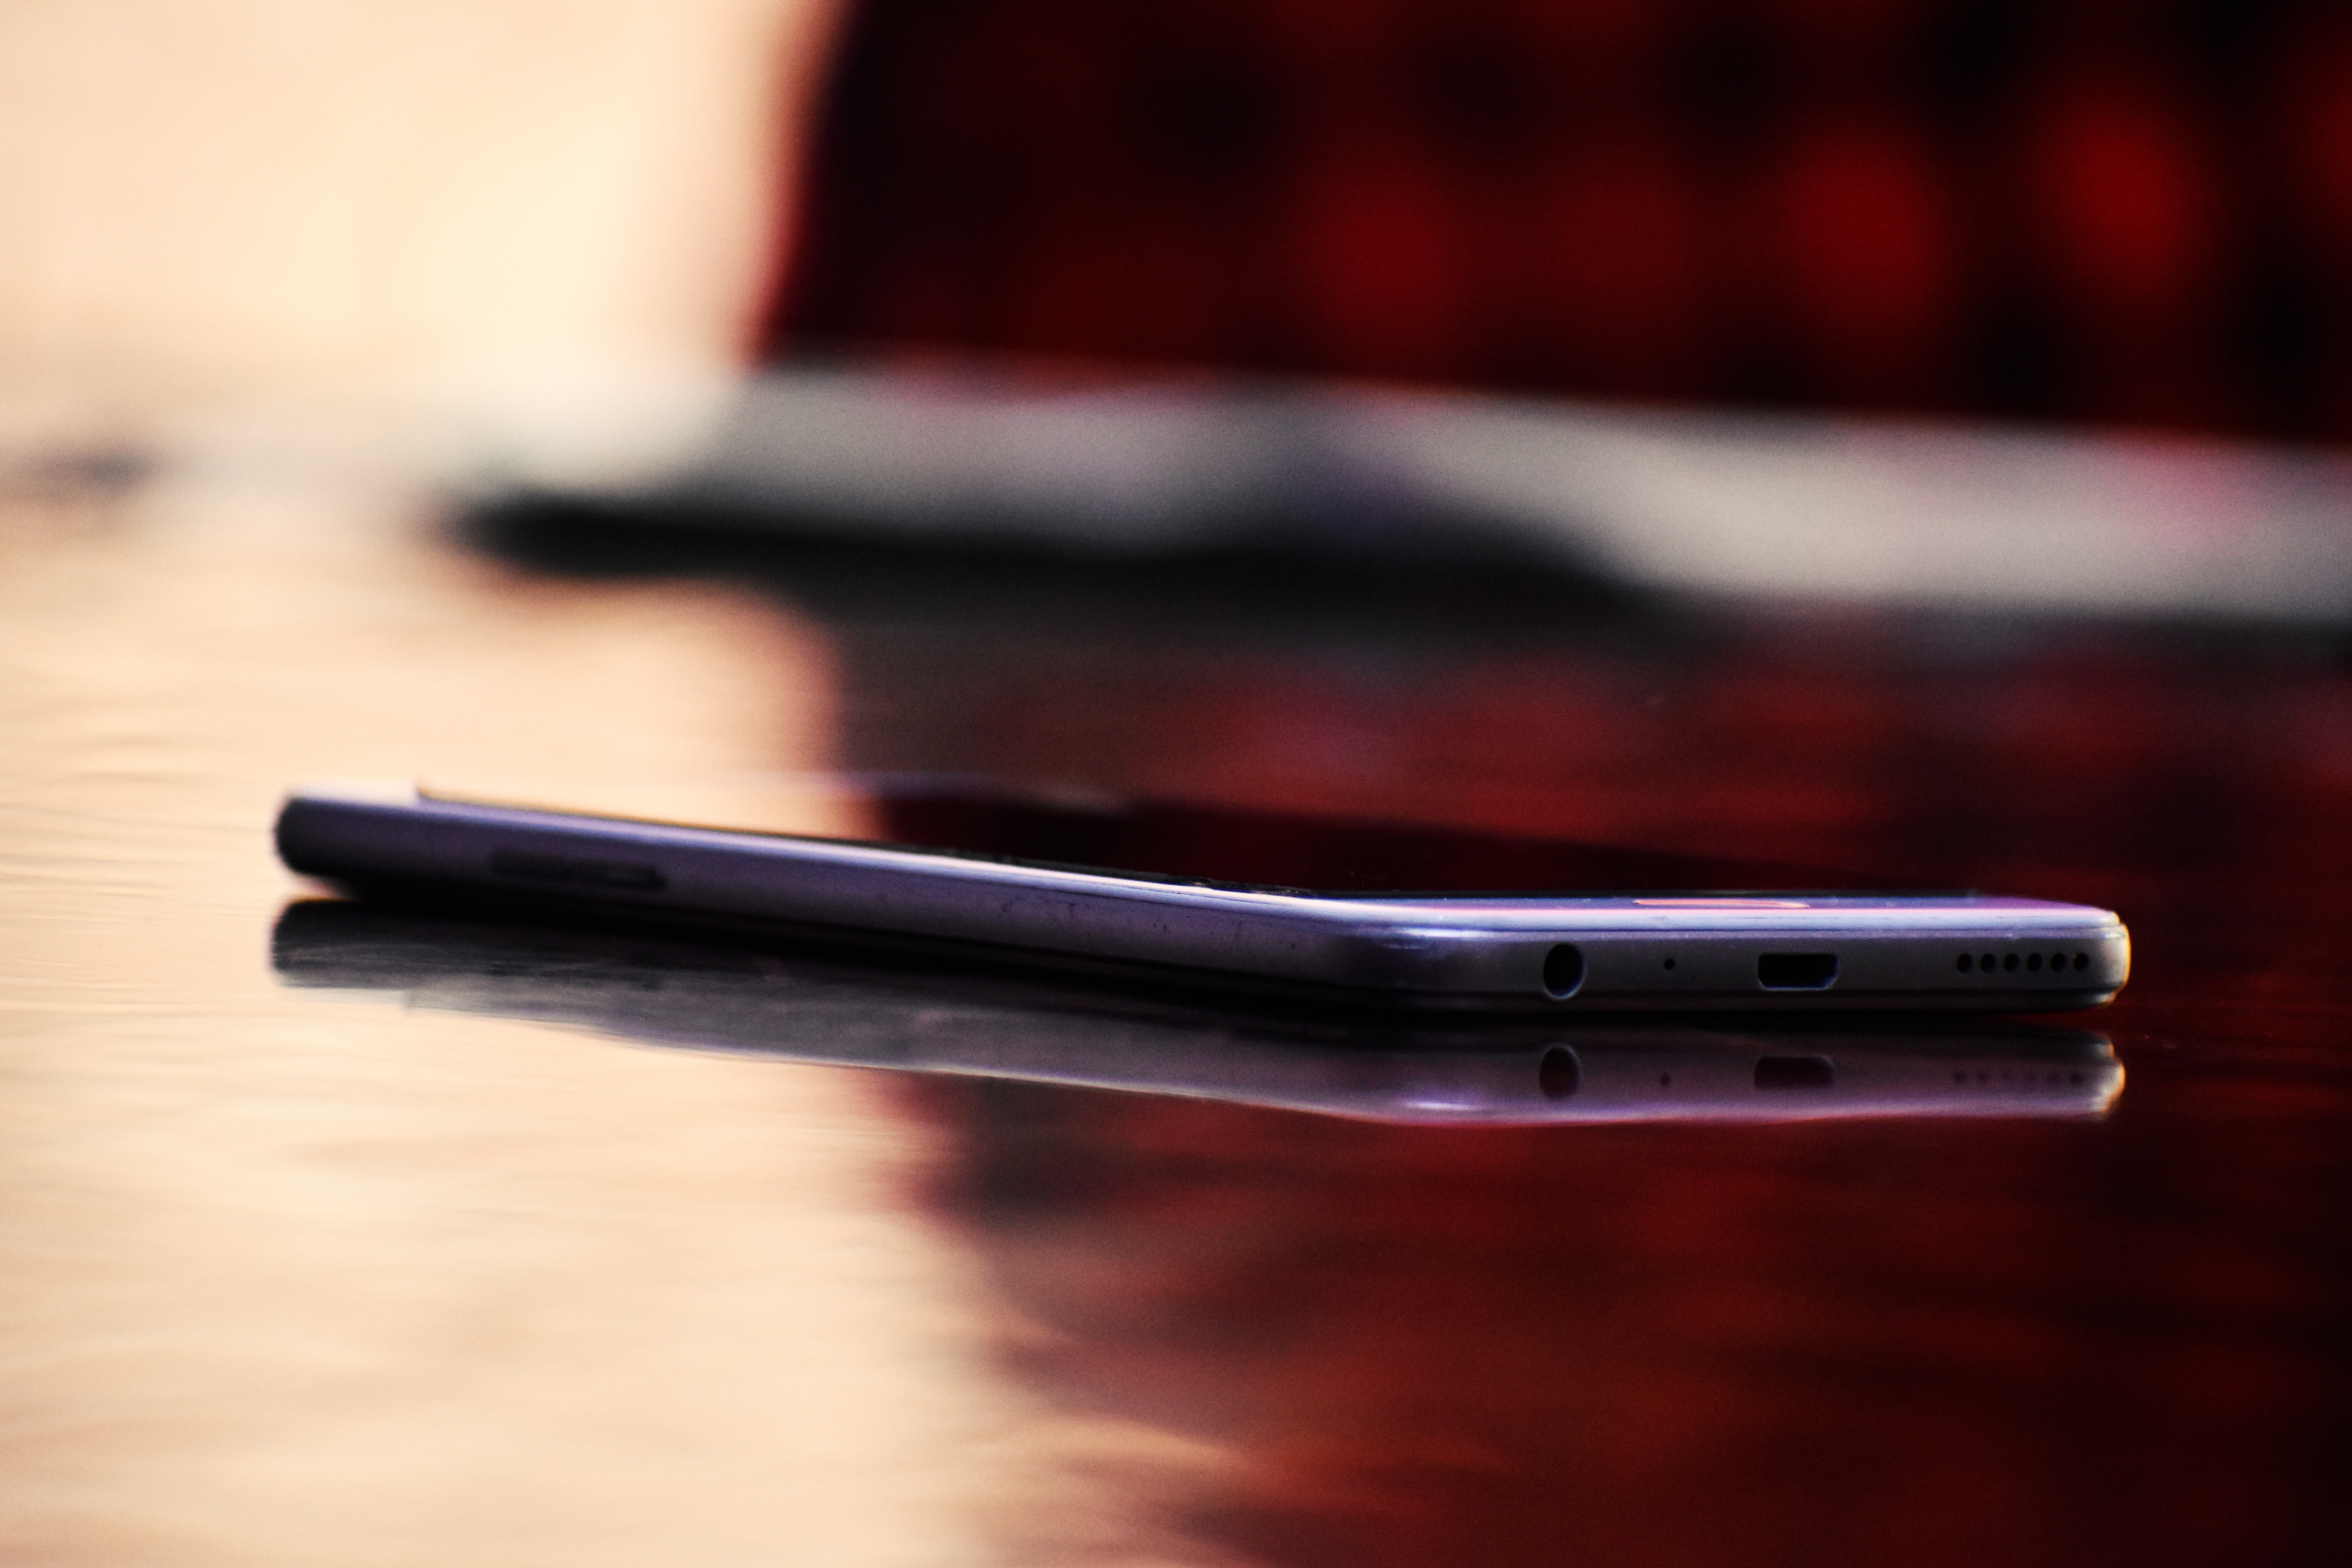
gadget, electronic device, smartphone, technology, Material property, mobile phone, photography, portable communications device, communication device